Question: Please indicate a possible affordance area of the hot dog that can be used for eating
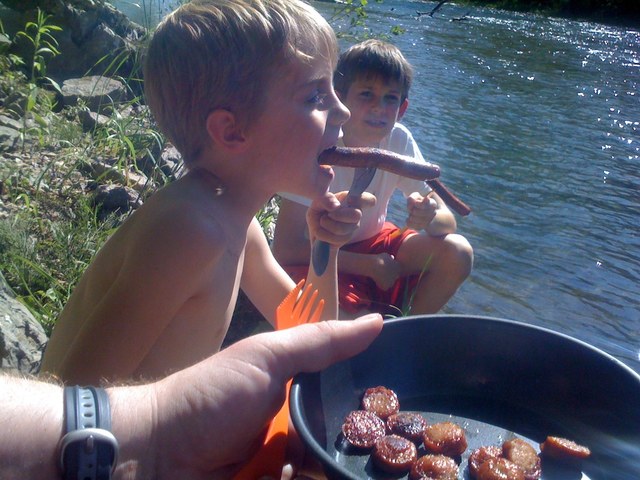
Answer: [313.5, 149, 439.5, 180]